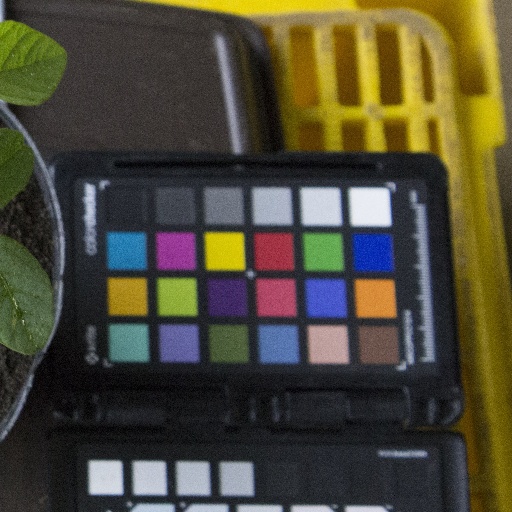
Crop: soybean